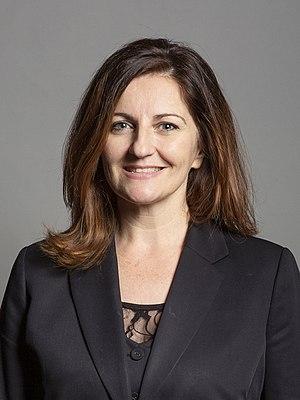
La circonscription d'Eastbourne est une circonscription parlementaire britannique. Située dans l'East Sussex, elle comprend l'intégralité du borough d'Eastbourne.